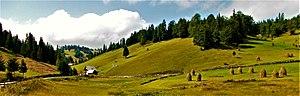
Le parc naturel Apuseni est une aire protégée située dans Roumanie, dans le territoire administratif de la comtés Alba, Bihor et Cluj, dans la région ethnographique du pays des Moți.